Ezra Pound

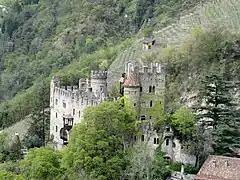
In 1958 Ezra and Dorothy lived with Mary at Brunnenburg.

All talk on modern poetry, by people who know, ends with dragging in Ezra Pound somewhere. He may be named only to be cursed as wanton and mocker, poseur, trifler and vagrant. Or he may be classed as filling a niche today like that of Keats in a preceding epoch. The point is, he will be mentioned. ...In the cool and purple meantime, Pound goes ahead producing new poems having the slogan, "Guts and Efficiency," emblazoned above his daily program of work. His genius runs to various schools and styles. He acquires traits and then throws them away. One characteristic is that he has no characteristics. He is a new roamer of the beautiful, a new fetcher of wild shapes, in each new handful of writings offered us.